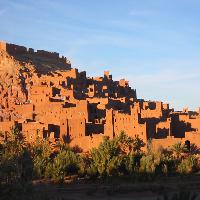
Weather: sun or clear